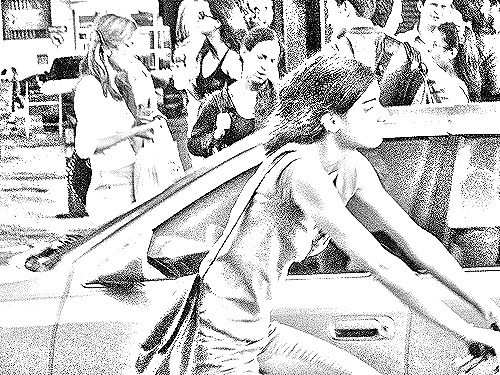
Portrait style: Sketch Portrait